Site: brandenburg
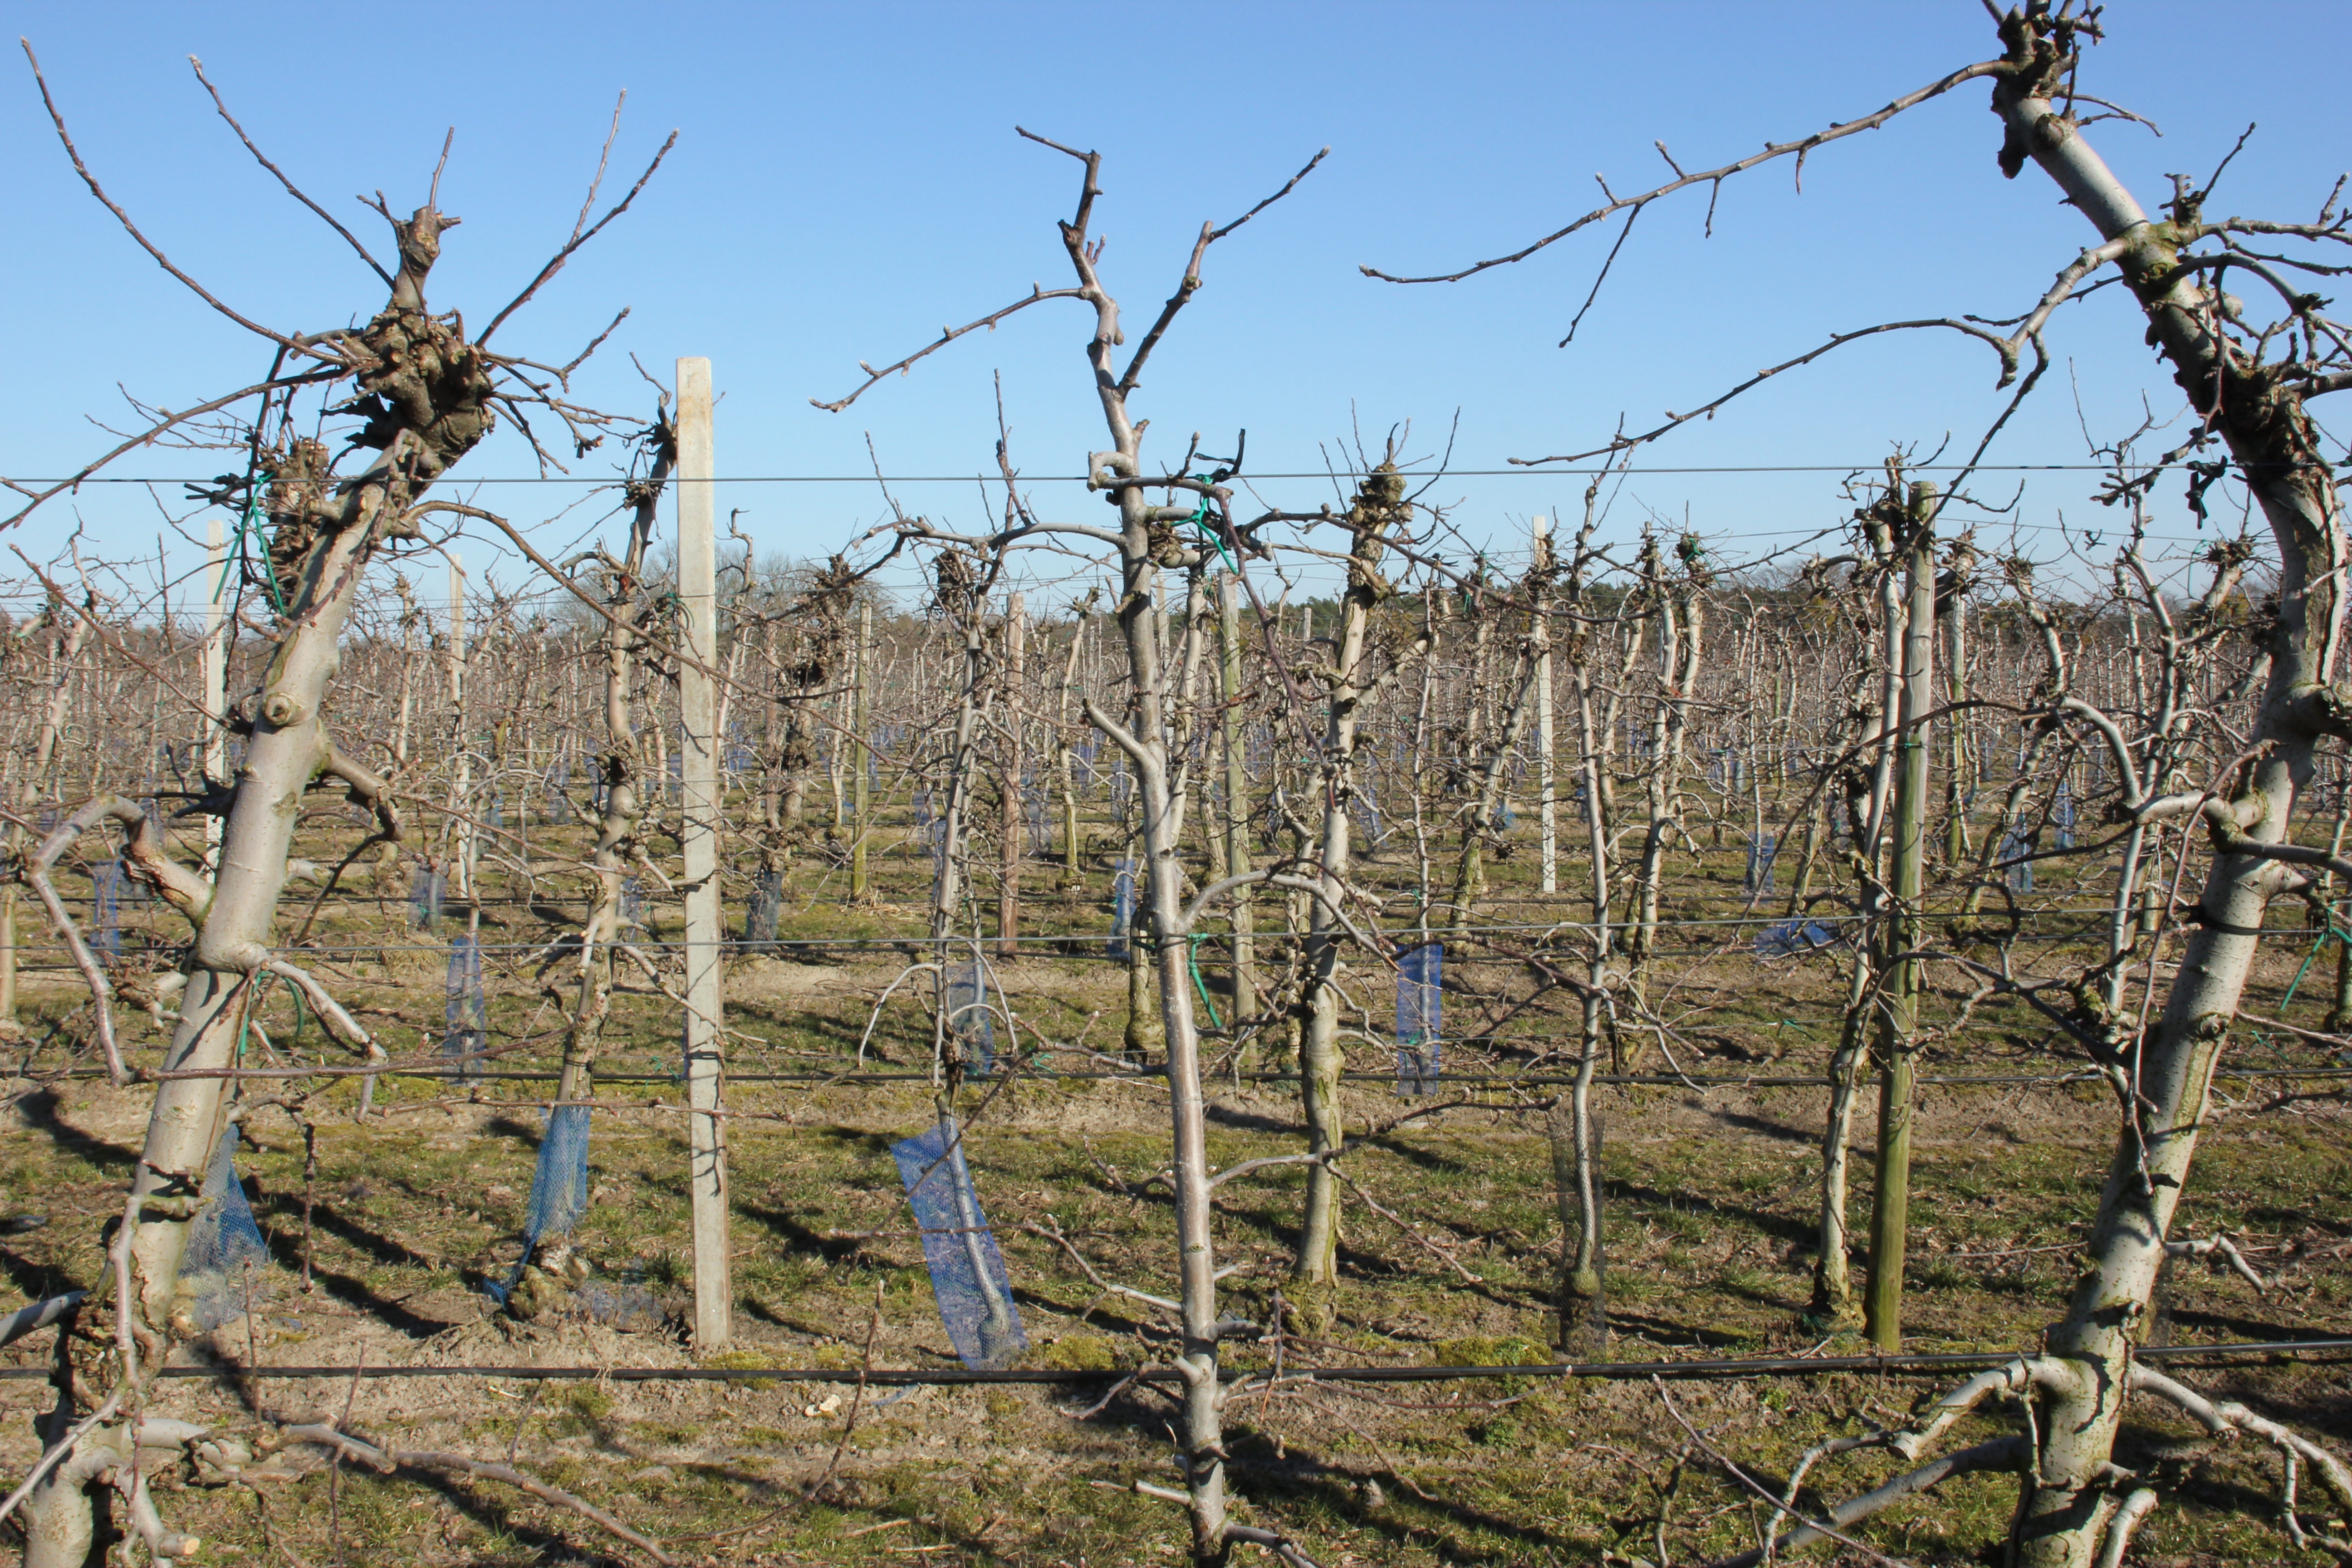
Growth stage (BBCH 03): Bud development